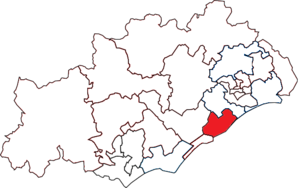
Situation du canton dans le département de l'Hérault
Le canton de Frontignan est une division administrative française située dans le département de l'Hérault et la région Occitanie.